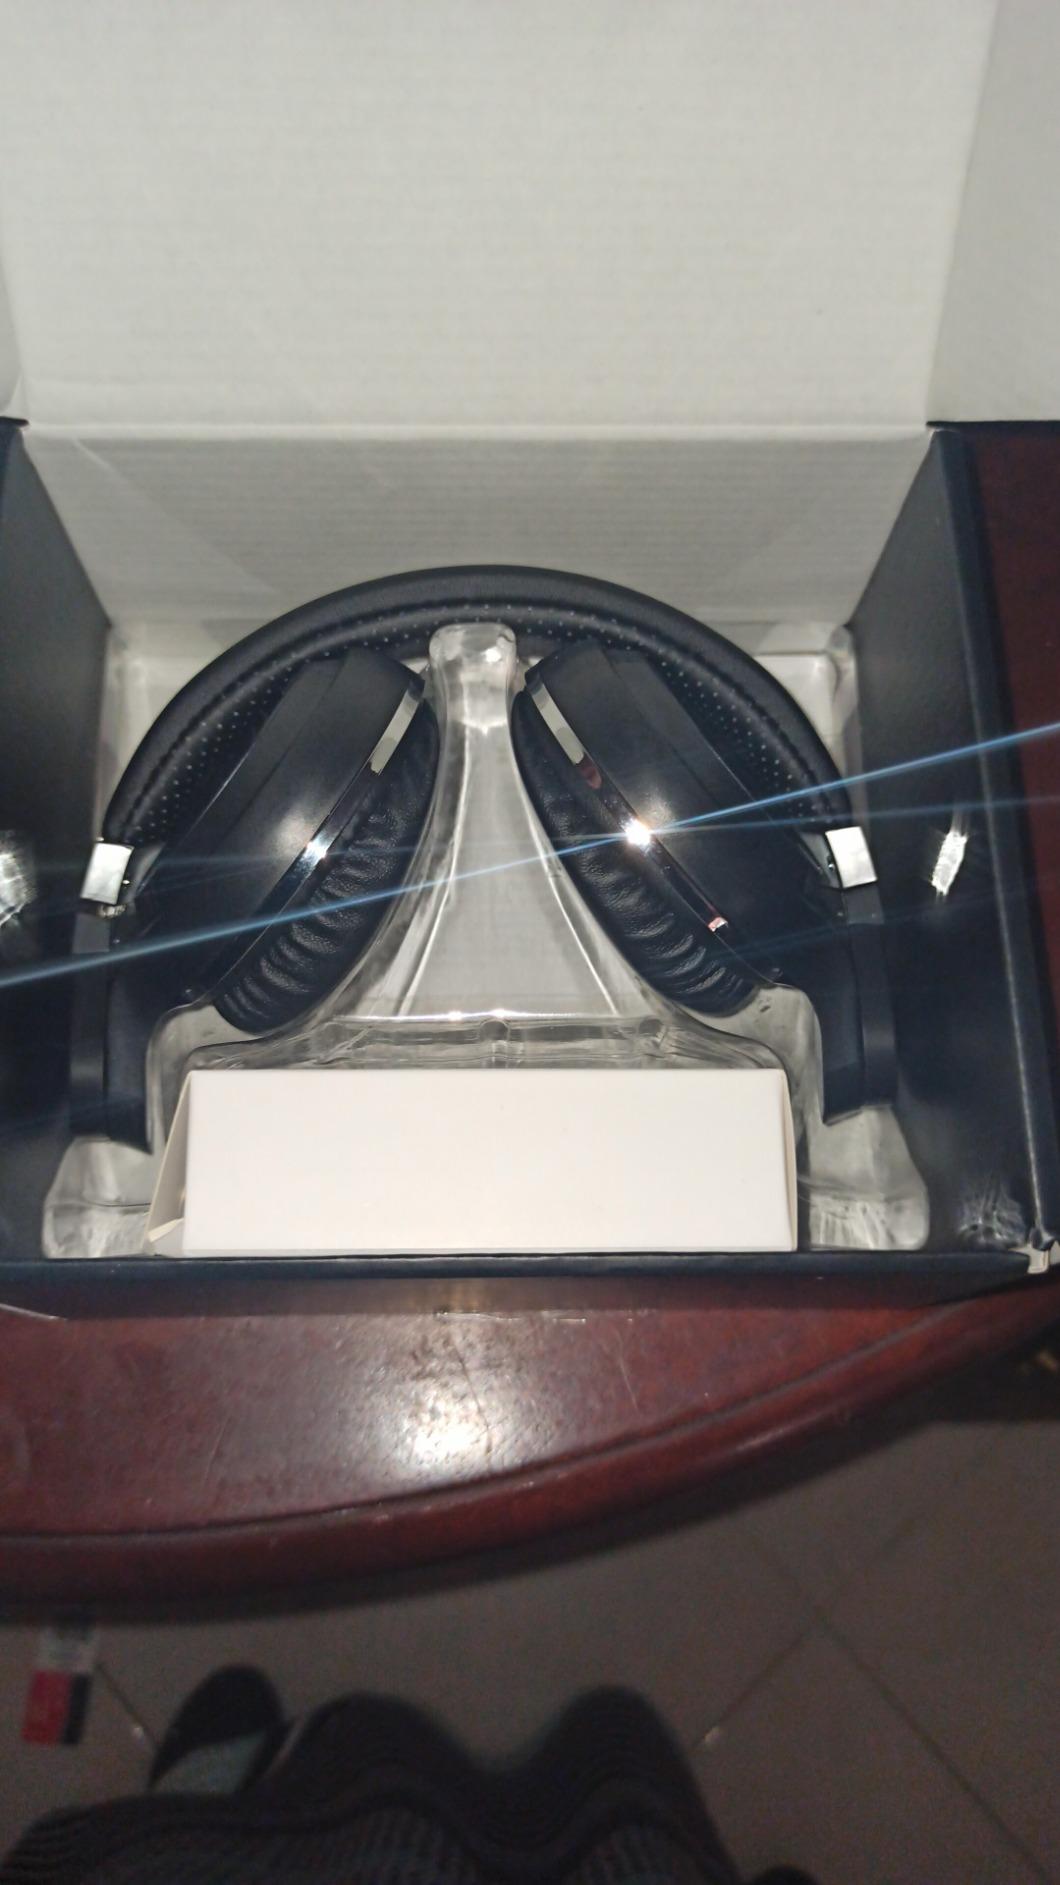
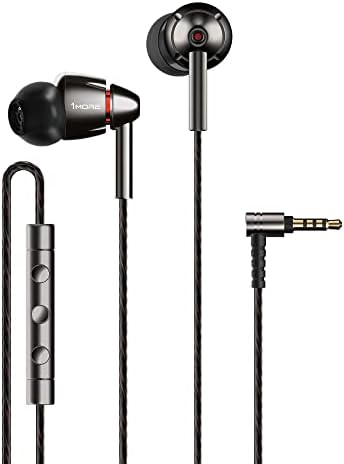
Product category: headphones
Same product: no